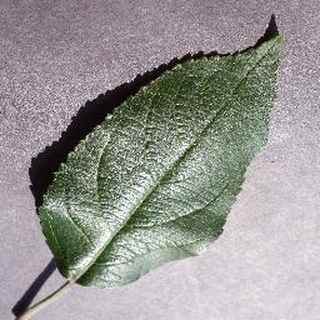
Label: healthy_apple